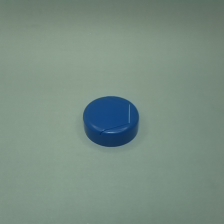
Color: blue
Cap type: flip-top cap